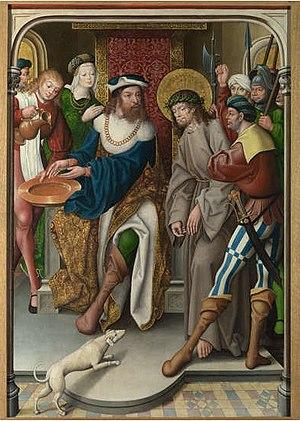
Christ devant Pilate
Jan Baegert, né en 1465 à Wesel, dans le duché de Clèves, et mort vers 1535 à Wesel, est un peintre de la période de transition entre le Moyen Âge et la Renaissance. Il est le fils du peintre Derick Baegert, et compte parmi les peintres importants de son époque dans la région de Westphalie et du Bas-Rhin. De nombreuses œuvres de commande émanant de ces régions indiquent qu'il avait acquis une certaine notoriété. Son style est encore celui de l'art gothique tardif, mais il montre déjà l’influence de la peinture de la Renaissance venant de la Flandre.